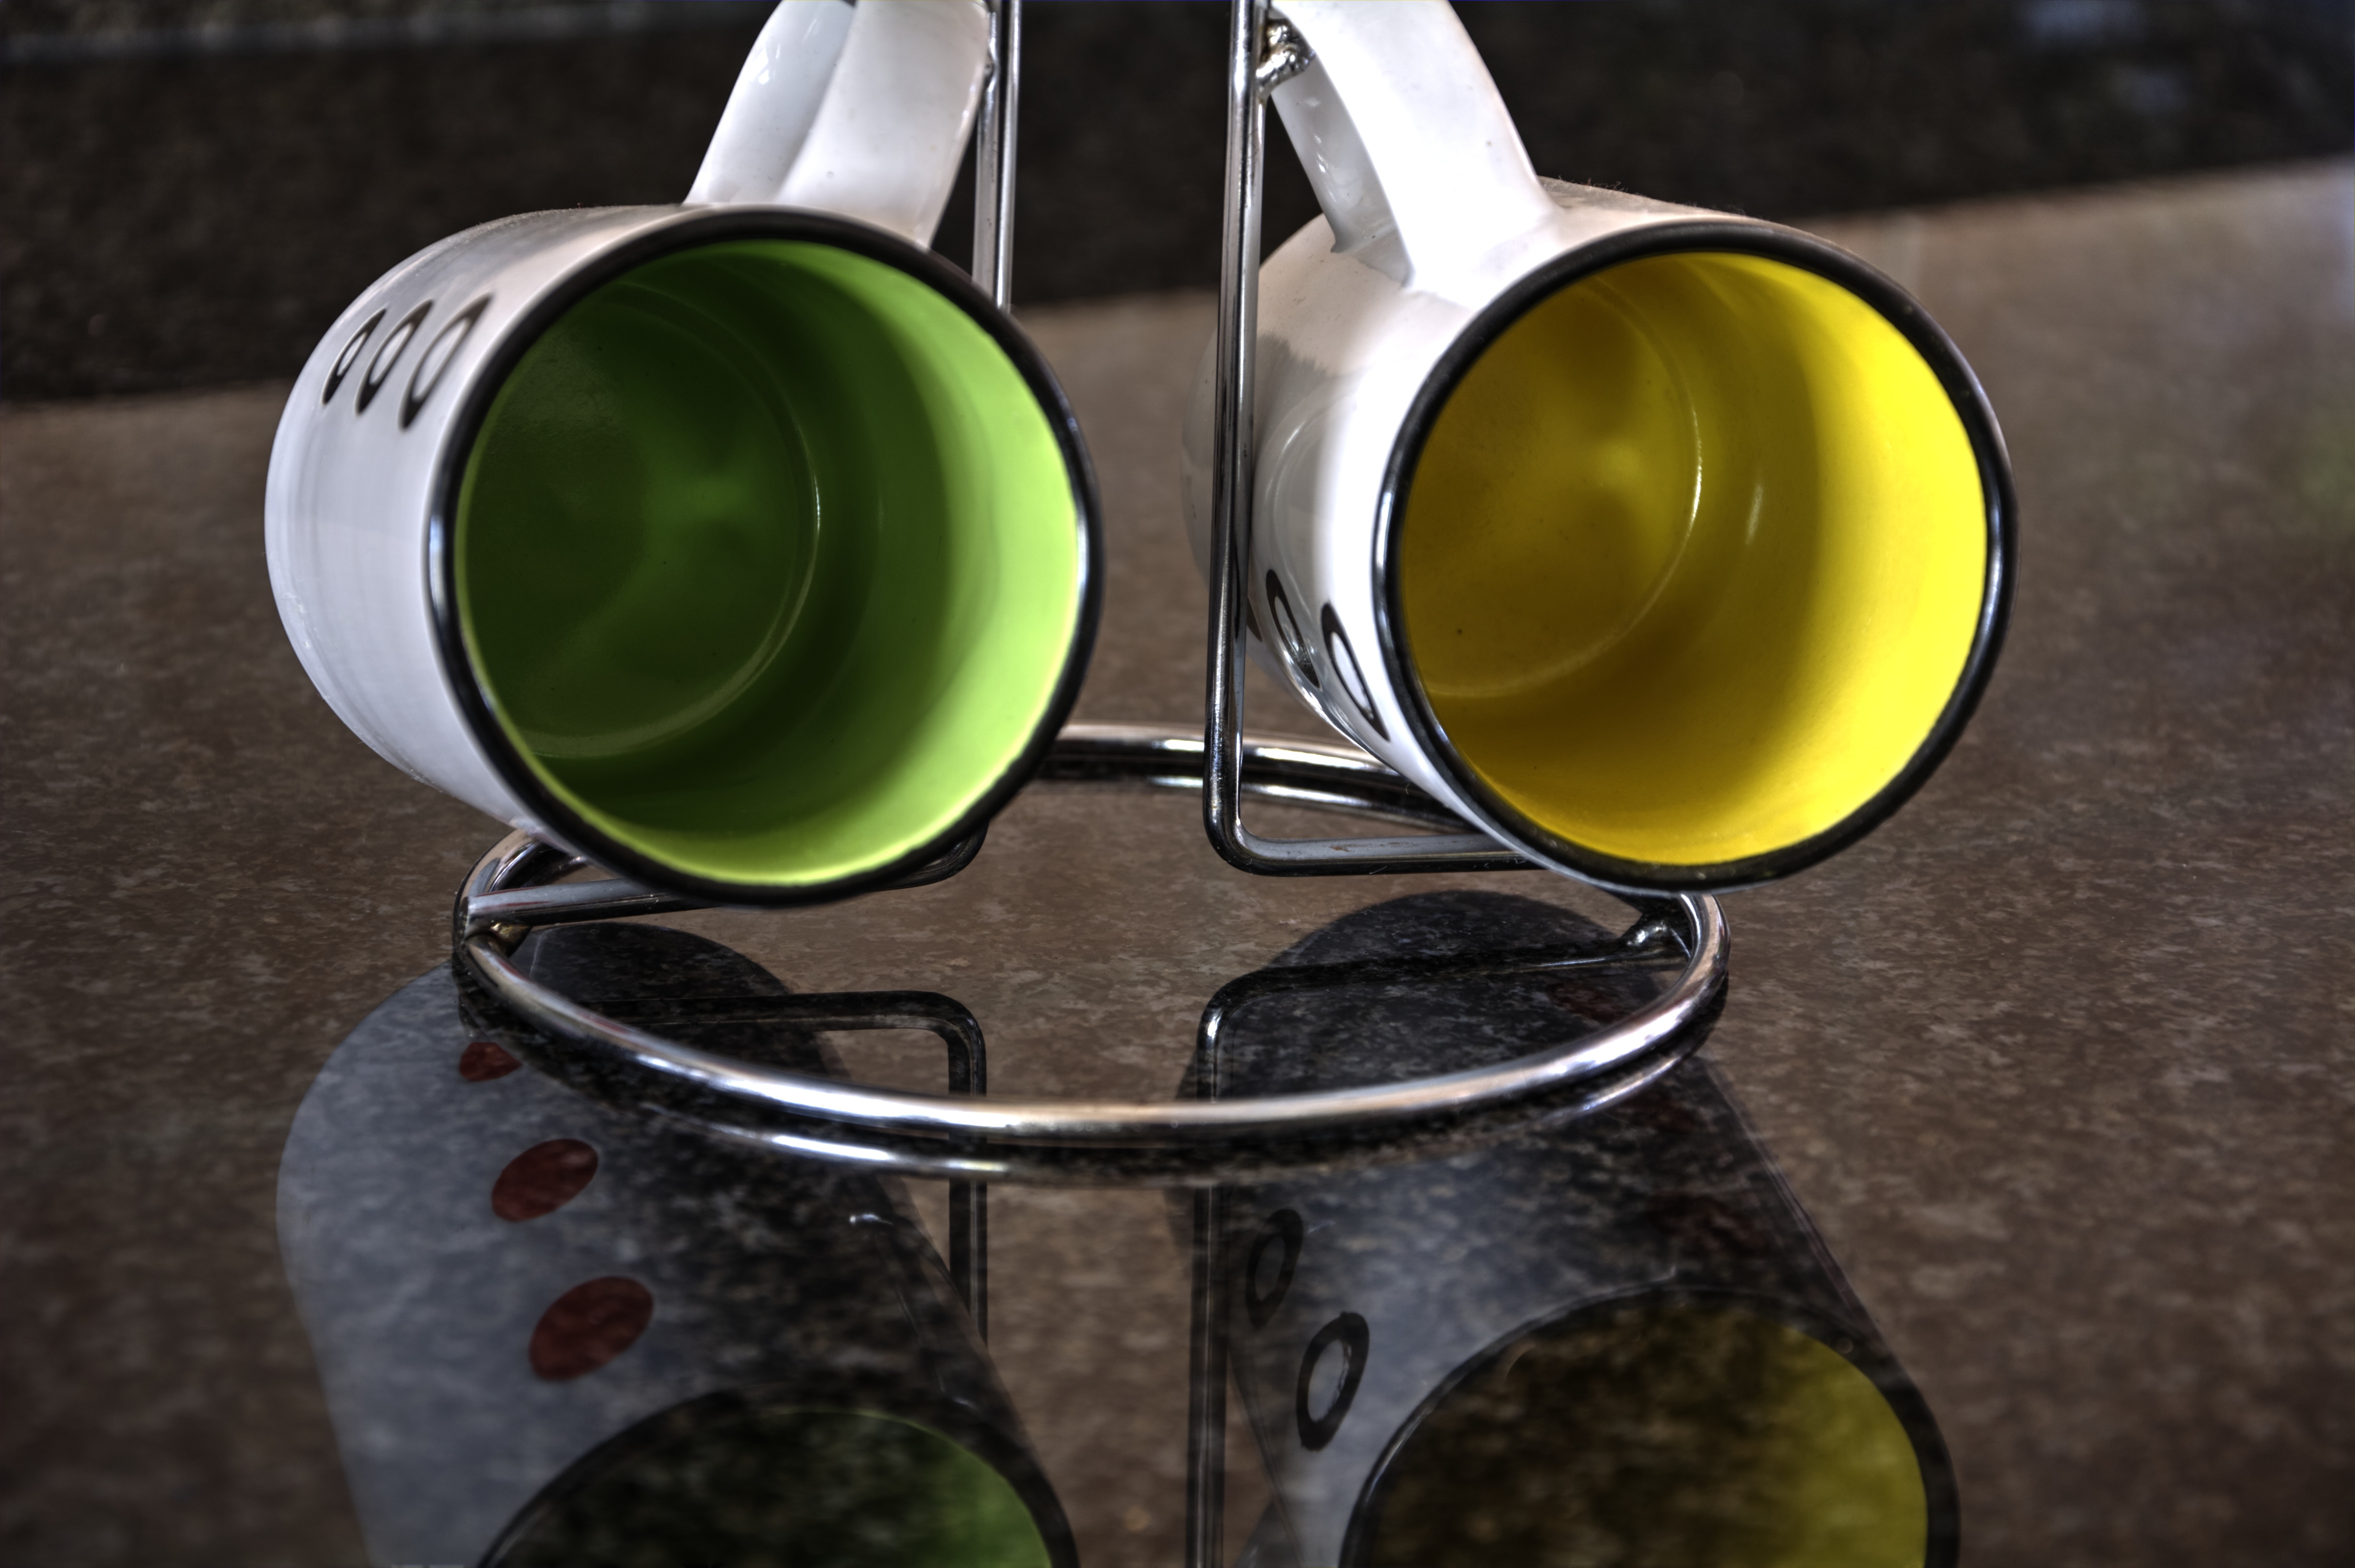
glass, green, colourful, drink, bottle, yellow, pottery, lighting, sunglasses, eye, glasses, containers, mugs, drinkware